Malaysia Airlines

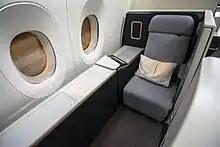
Malaysia Airlines Business Suite on the Airbus A350. Seat type to be removed after 2025.

In August 2011, Malaysia Airlines agreed to collaborate with AirAsia through a share swap. The share swap between Malaysia Airlines' major shareholder and that of AirAsia was later undone in May 2012 due to resistance from certain quarters of its staff.